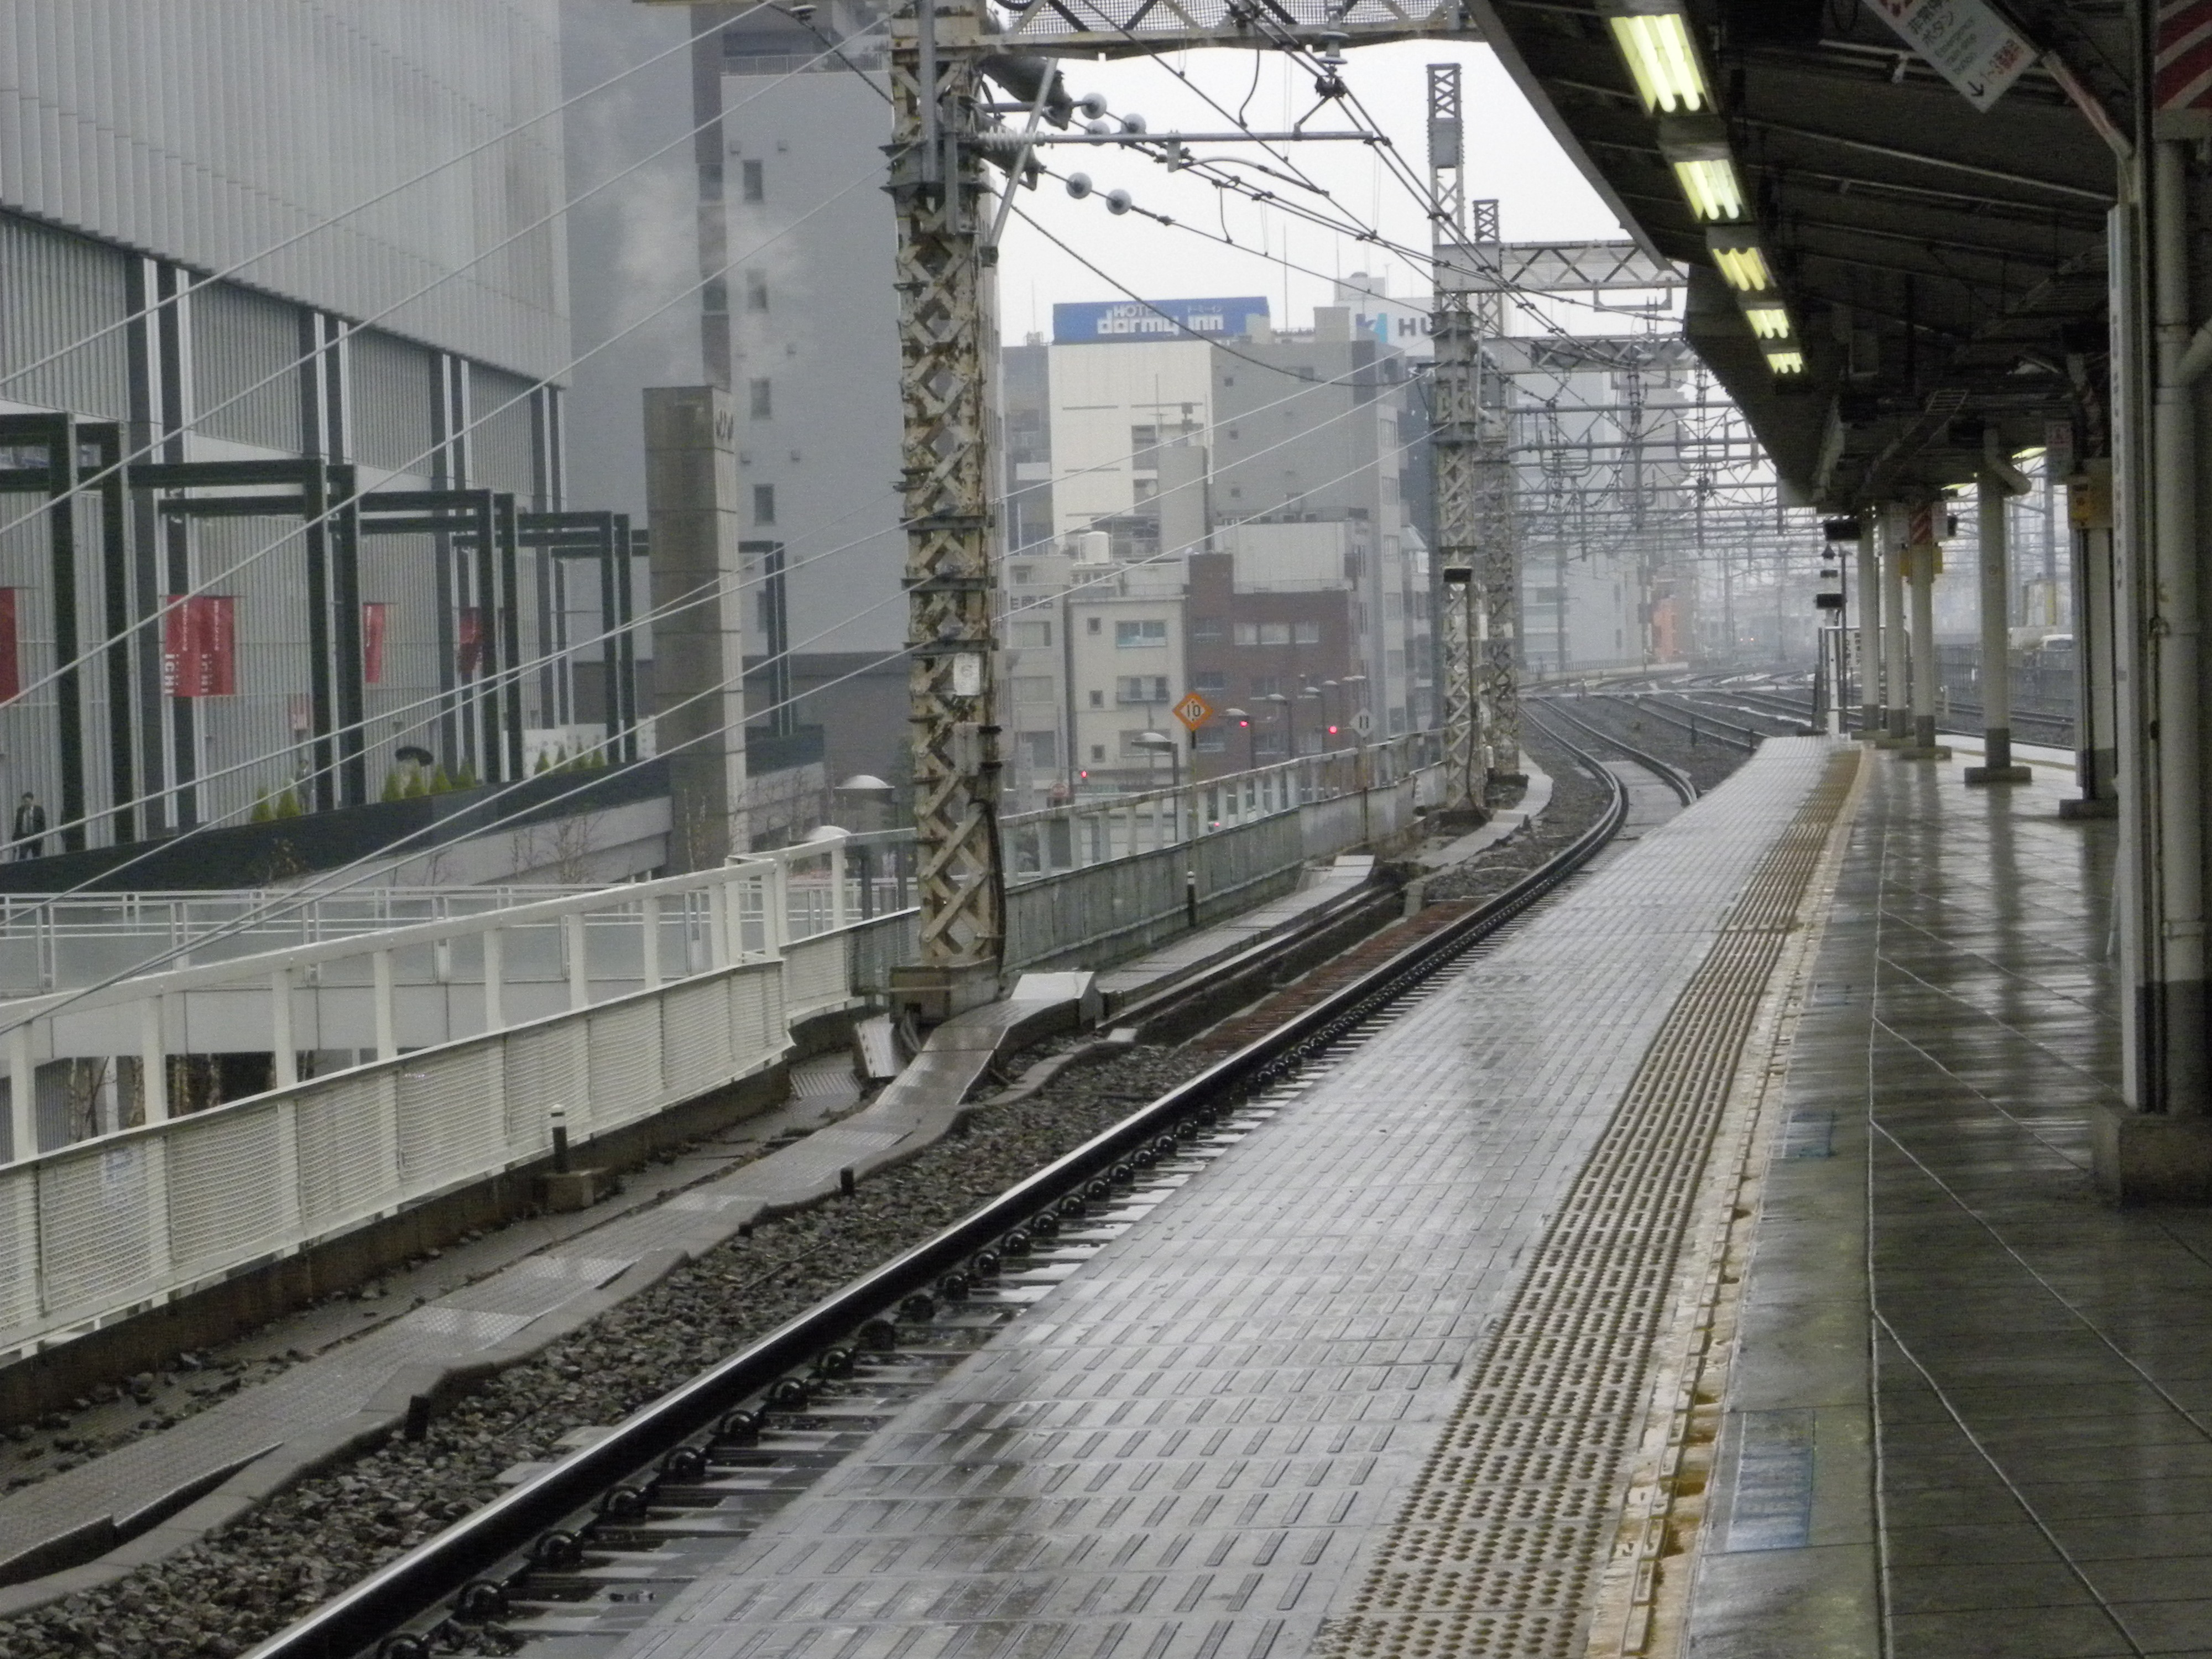
track, desert, wet, train, travel, transport, vehicle, station, train station, public transport, wharf, rail transport, rolling stock, metropolitan area, rapid transit